People's Liberation Army

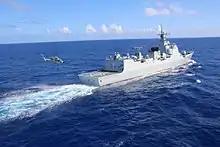
A PLAN destroyer conducting maritime interdiction operations at RIMPAC 2016

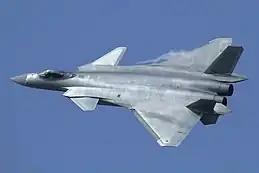
A Chengdu J-20 5th generation stealth fighter

The PLA is a component of the armed forces of China, which also includes the PAP, the reserves, and the militia. The armed forces are controlled by the CCP under the doctrine of "the Party commands the gun". The PLA and the PAP have the largest delegation in the National People's Congress (NPC), which are elected by servicemember election committees of top-level military subdivisions, including the PLA's theater commands and service branches. At the 14th National People's Congress; the joint delegation has 281 deputies—over 9% of the total—all of whom are CCP members.